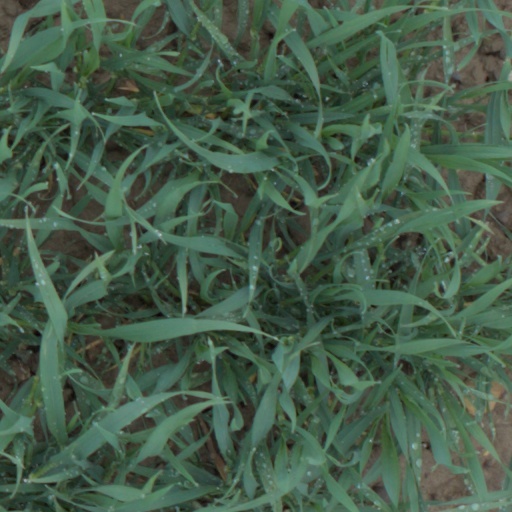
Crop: wheat